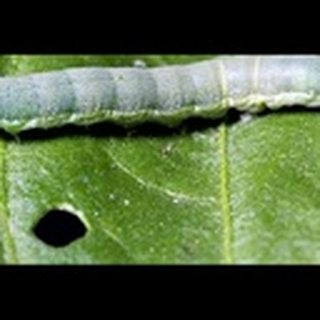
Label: cotton_army_worm